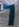
Number: 7